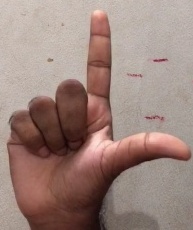
ASL sign: L